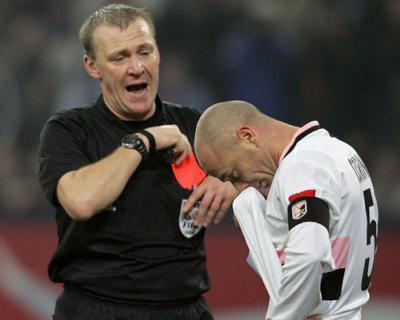
回答: ご、ごめん!レッドカード止めるから!